Petras Vileišis

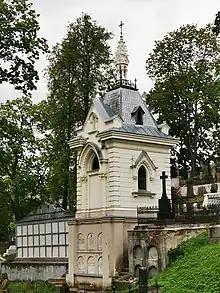
Vileišis family chapel–mausoleum at the Rasos Cemetery

Vileišis died suddenly on 12 August 1926 while on vacation in Palanga. The government organized a state funeral and closed all government institutions for two hours (duration of the funeral) on 16 August. The funeral was attended by President Kazys Grinius, Prime Minister Mykolas Sleževičius, Speaker of the Seimas Jonas Staugaitis, and other dignitaries. The religious rites were performed by Juozas Tumas-Vaižgantas. After a brief stop at the War Museum and a Catholic mass by Archbishop Juozas Skriveckas, Vileišis was temporarily buried in a crypt of Kaunas Cathedral. Many Lithuanian periodicals published Vileišis' obituary or memoirs about him. "Lietuvos žinios" devoted the entire issue of 17 August to his memory.